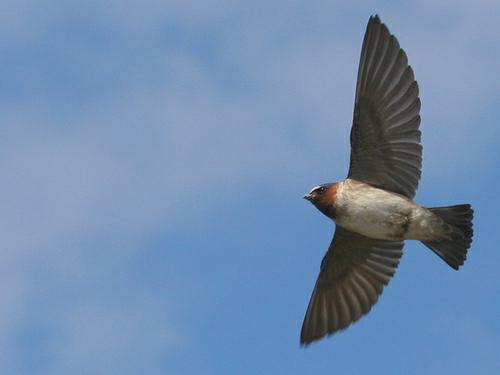
A photo of a cliff swallow